Maggie Daley Park

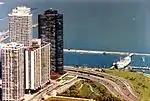
Part of the area of the current park in 1993

On August 26, 2012, Chicago Mayor Rahm Emanuel and former Chicago Mayor Richard M. Daley announced plans for the park where a hotly contested children's museum plan had previously been attempted. In 2008, the Chicago City Council had approved a $100 million plan to build the Chicago Children's Museum on the space, but legal contentions were expected to drag on regarding the use of parkland for such a structure.